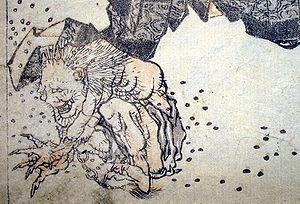
Setsubun est une fête nationale japonaise non chômée qui célèbre l'arrivée du printemps selon l'ancien calendrier lunaire. De nos jours, elle est célébrée le 3 février de chaque année. Elle est aussi appelée la « fête du lancer de haricots ».
Les oni sont une sorte de yōkai, des créatures du folklore japonais, présents dans les arts, la littérature et le théâtre japonais.